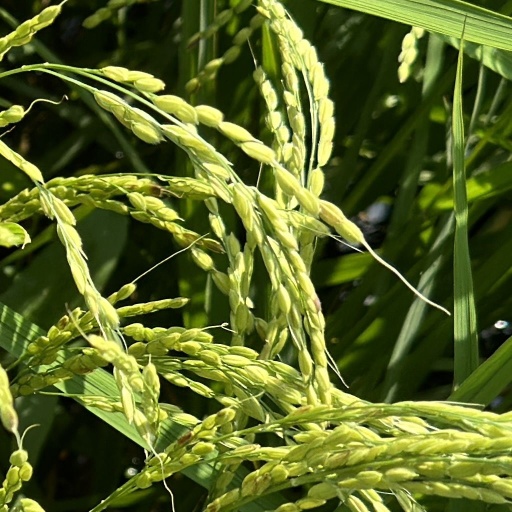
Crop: rice